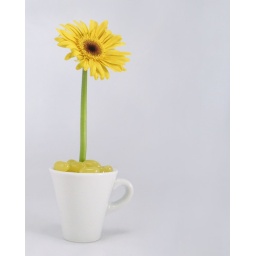
...and loving every minute of it!! One yellow gerbera daisy in a tiny white espresso cup.